Emil Barja

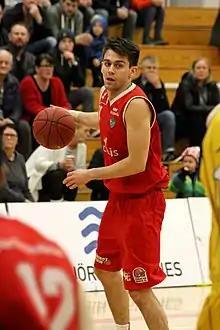
Emil with Haukar in 2015

Emil Barja (born 7 November 1991) is an Icelandic basketball coach and former player. He won the Icelandic championship in 2019 as a member of KR.